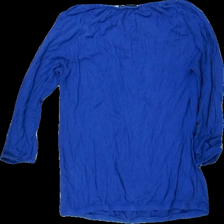
View: back
Type: Top
Category: Ladies
Brand: Lindex
Colors: Blue
Material: 100% viscose
Cut: Regular
Size: M
Season: All
Price range: <50
Recommended usage: Export
Description: blå långärmad tröja, urtvättad och nopprig
Comment: urtvättad